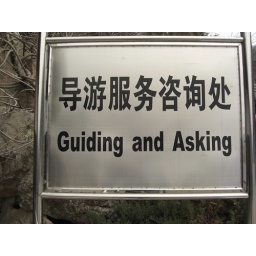
Funny sign by the great wall